Lars-Inge Svartenbrandt

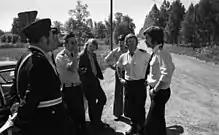
Police hunt for Svartenbrandt and the other escapees from Kumla Prison, 8 June 1973.

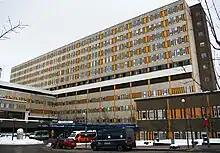
Linköping University Hospital where Svartenbrandt was arrested the day after he fired on a police car on 8 June 1999.

Medially Svartenbrandt became first known in connection with the spectacular mass escape from the Kumla Prison in August 1972. He had managed to hide in a saucepan cupboard in the security department and the guards had not noticed that he was missing when they locked up the prisoners for the night. Svartenbrandt crawled out of his cupboard after a few hours and unlocked his fellow prisoners' cell doors using counterfeit keys. The escapers included Lars-Inge Svartenbrandt, Bo "Bosse Dynamit" Wickman, Jan Holger "Nisse Pistol" Nilsson, Karl Bruno "Kalle Kanon" Karlsson and the Yugoslav Embassy murderers Miro Barešić and Anđelko Brajković. Together with 15 other hard-hit interns, including terrorist Miro Barešic, he climbed over the "fugitive walls" from what which was called Europe's safest prison, and disappeared. Svartenbrandt was arrested a week later in Lindesberg. The following year, in June 1973, he escaped along with three other prisoners in a garbage truck. Svartenbrandt and "Nisse Pistol" and two other companions jumped over the fence and hijacked the garbage truck by threatening the driver with a weapon they came across. They rammed the prison gate and disappeared. After two months on the run, Svartenbrandt was captured in Rörsås, south of Mariestad. Svartenbrandt was granted leave in October 1979 from Hall Prison to visit a doctor in Uppsala. Instead he freed his friend Benny Lilja who along with other prisoners had gone to the bathhouse in Södertälje. Svartenbrandt was waiting outside the bath house in a black Jaguar and Lilja got into the car and the two drove off.